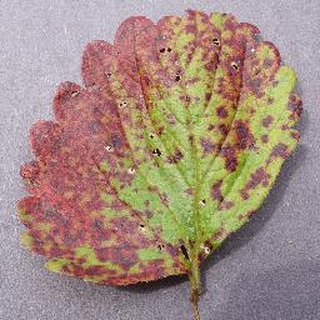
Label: strawberry_leaf_scorch